Richland Trust Building

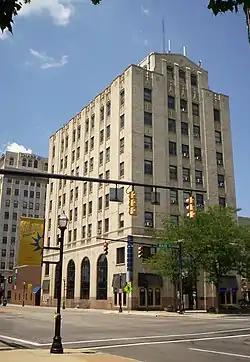

The Richland Trust Building is a historic bank building in downtown Mansfield, Ohio. It was built in 1929 and listed on the National Register of Historic Places in 1983. The 9-story building was designed by Althouse & Jones and was also home to business and law offices as well as a shoe store. It is adorned with angel sculptures and was built during a building boom in Mansfield and elsewhere that preceded the stock market crash.